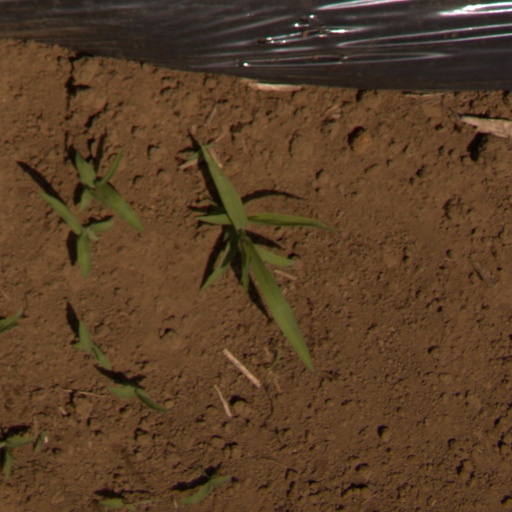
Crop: Jerusalem artichoke